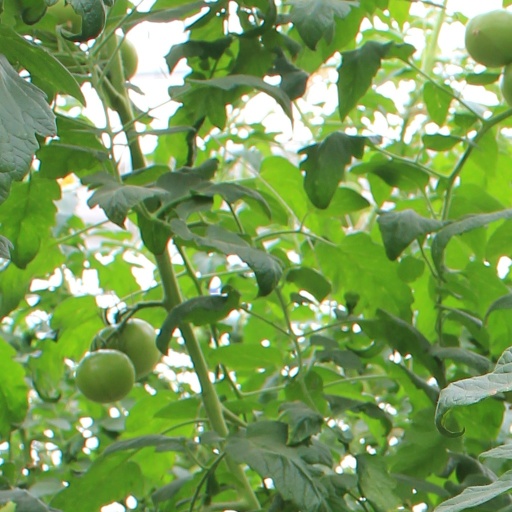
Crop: tomato